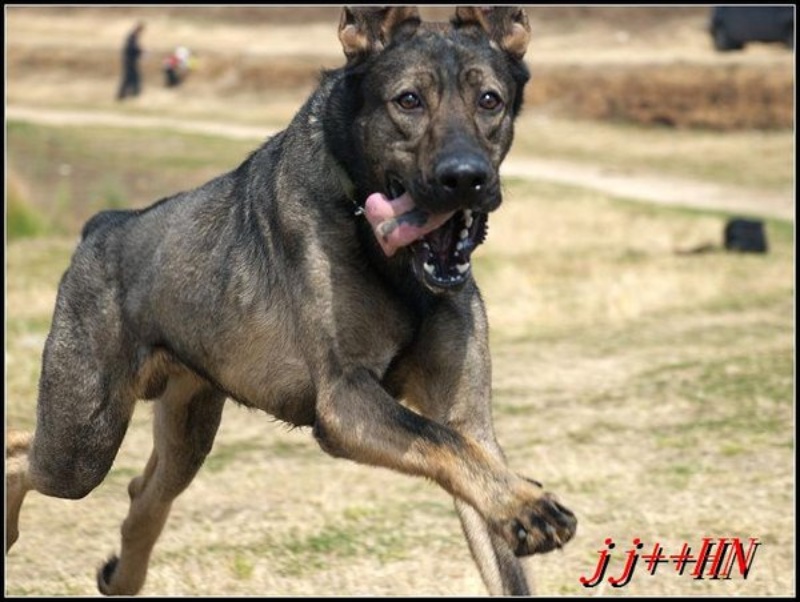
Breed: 258-n000104-Black_sable